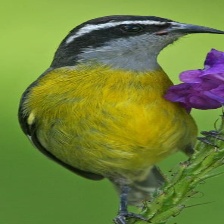
Species: BANANAQUIT
Scientific name: COEREBA FLAVEOLA